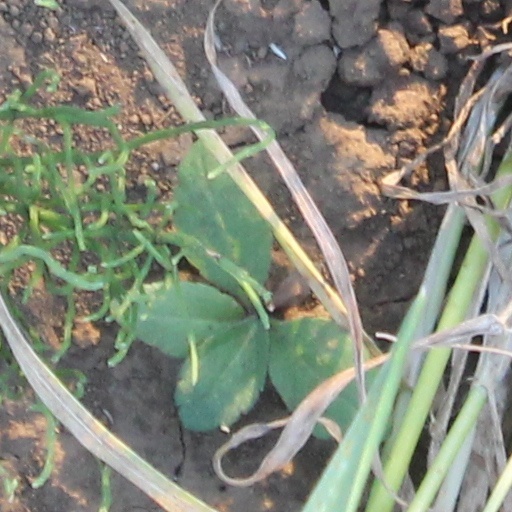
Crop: wheat